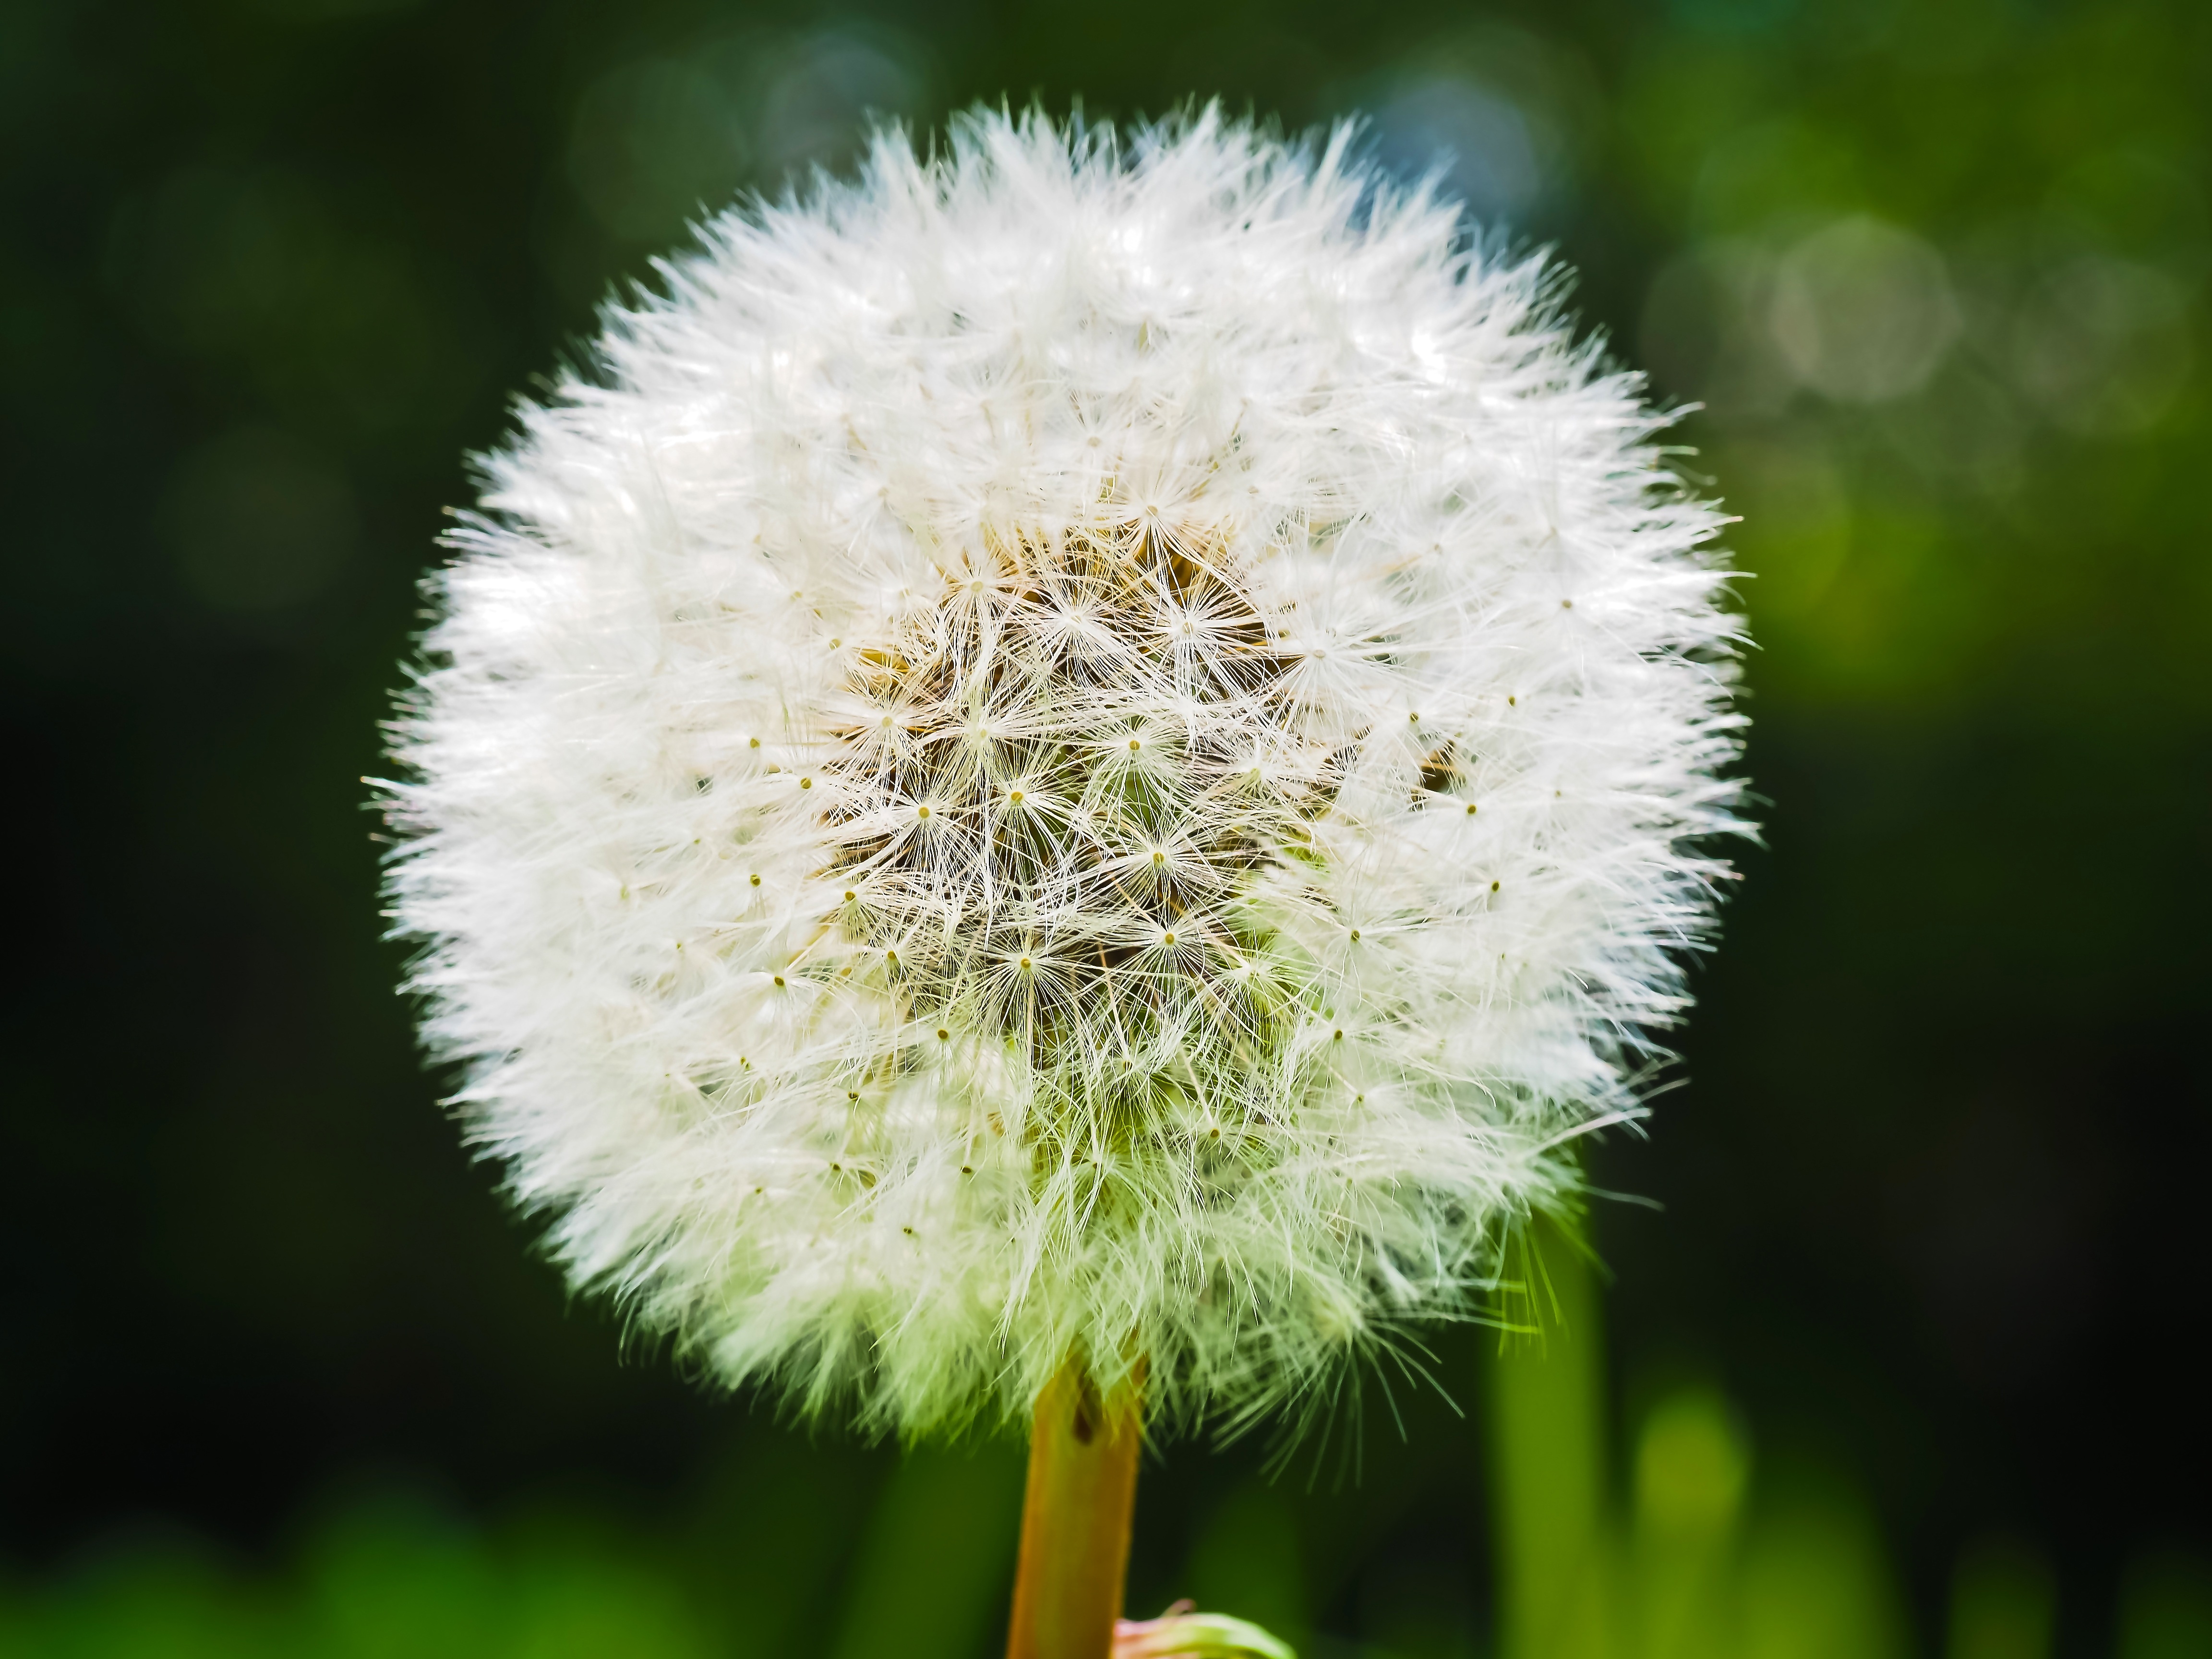
nature, grass, blossom, plant, field, photography, meadow, dandelion, flower, petal, bloom, daisy, spring, green, macro, botany, close, flora, wild flower, wildflower, close up, wild plant, pointed flower, composites, macro photography, flowering plant, daisy family, plants green, plant stem, land plant